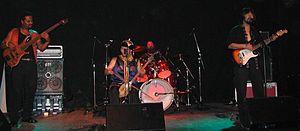
Yat-Kha, formé en 1991, est un groupe de musique rock, originaire de la république de Touva, fédération de Russie.